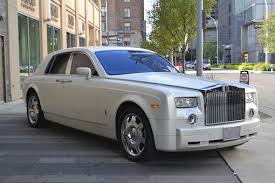
Vehicle type: Cars